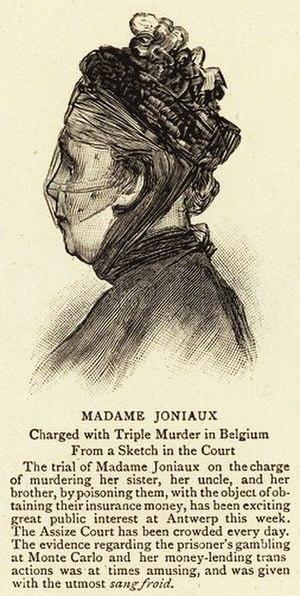
Marie Thérèse Joniaux - The Graphic - 12 janvier 1895 - croquis de cour
L'affaire Joniaux est une affaire criminelle qui défraya la chronique en Belgique et en Europe en 1894 et 1895. Marie-Thérèse Joniaux, née Ablaÿ, issue d'une grande famille d'officiers supérieurs belges est condamnée pour avoir empoisonné une sœur, un oncle et un frère afin d'en retirer des bénéfices financiers. Le procès se déroule du 7 janvier au 3 février 1895 et captive l'attention du grand public. L'accusée est condamnée à mort à l'issue du procès.